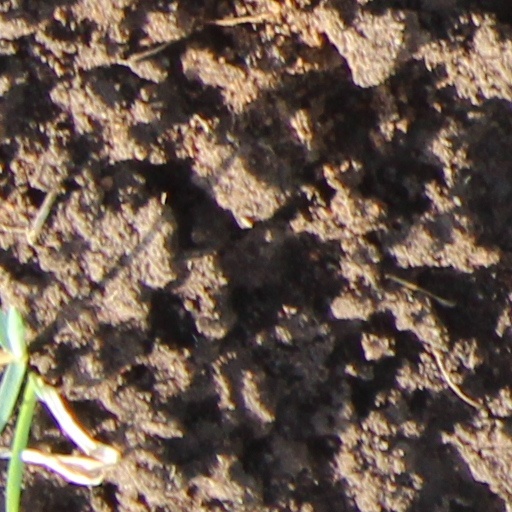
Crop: wheat